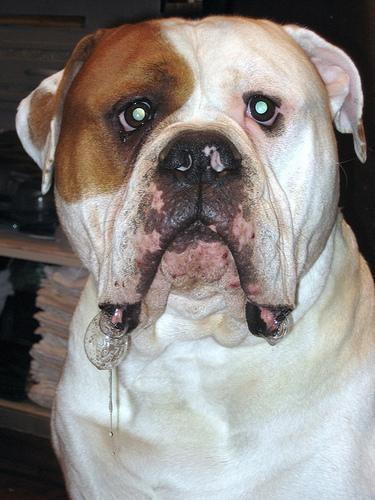
american bulldog